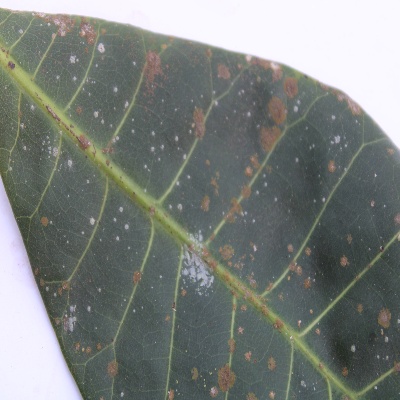
Crop: Cashew
Condition: red rust